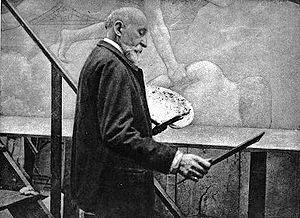
Pierre Cécile Puvis de Chavannes, né à Lyon le 14 décembre 1824 et mort à Paris le 24 octobre 1898, est un peintre français.